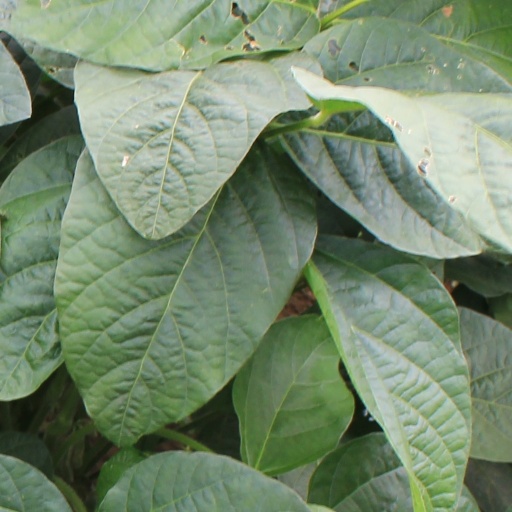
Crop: soybean